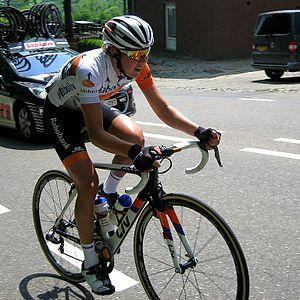
Thalita de Jong est une coureuse cycliste professionnelle néerlandaise. C'est la sœur de Demi de Jong. En 2016, elle devient championne du monde de cyclo-cross.